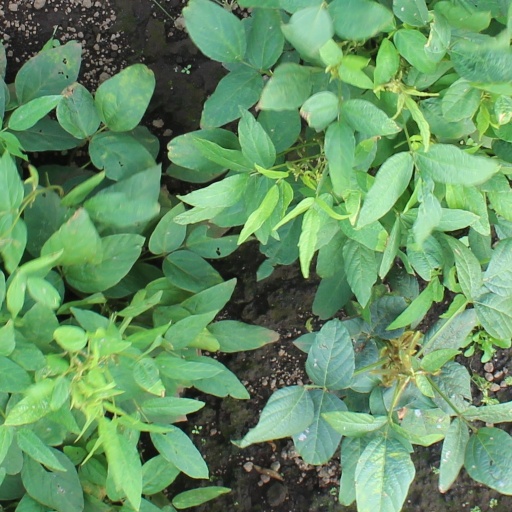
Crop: soybean